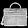
Label: Bag